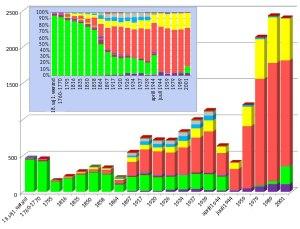
La démographie de la Crimée désigne l'ensemble des données et études concernant la population de la Crimée à toutes les époques.